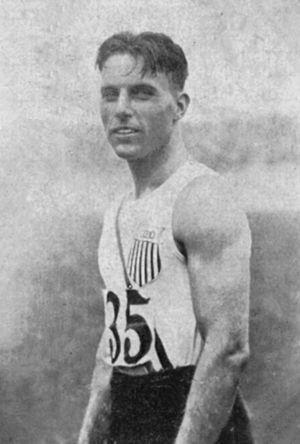
Lemuel Clarence "Bud" Houser était un athlète américain. Aux Jeux olympiques d'été de 1924 à Paris, il a remporté le lancer du disque et du poids, répétant l'exploit réalisé par Robert Garrett aux Jeux olympiques d'été de 1896. Quatre ans plus tard, il remporta un deuxième titre au lancer du disque.
Le lancer du disque masculin figure au programme des Jeux olympiques depuis la première édition, en 1896 à Athènes. Les femmes participent à cette épreuve depuis les Jeux de 1928, à Amsterdam.